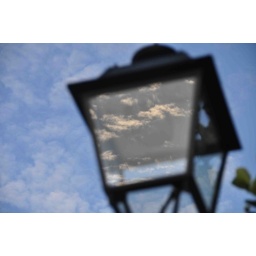
The sunset has given a slight orange hue to the clouds. Shot this against a lamp situated by the Singapore River.